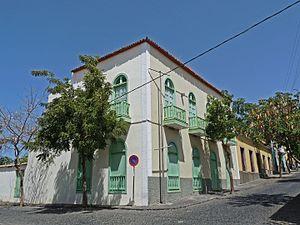
São Filipe (île de Fogo, Cap-Vert)
Le musée municipal de São Filipe est un musée du Cap-Vert situé dans le quartier historique de São Filipe, sur l'île de Fogo.